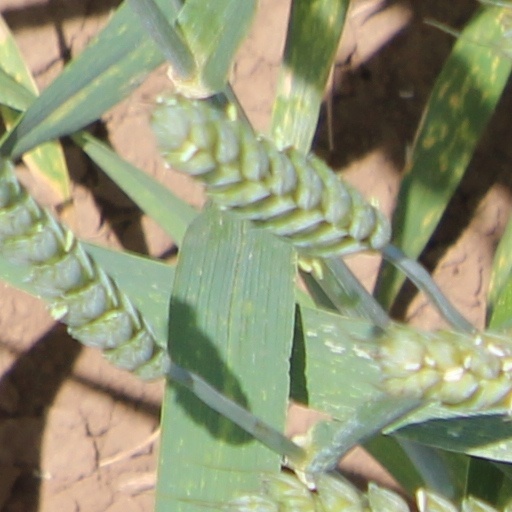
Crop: wheat